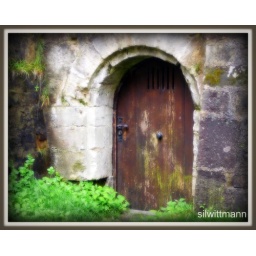
Keeping secrets : old wooden door in the medieval wall -